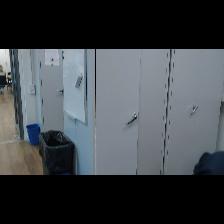
Label: NonHuman